Huarochirí Manuscript

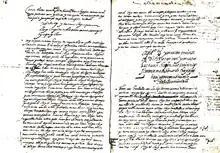
Chapter 7 and chapter 8 of the Huarochirí Manuscript

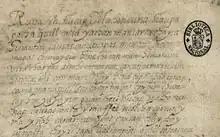
Beginning of the Manuscript

The Huarochirí manuscript (in modern Quechua spelling: "Waruchiri") is a text in Classical Quechua from the late 16th century, describing myths, religious notions and traditions of the Quechua people of Huarochirí Province. The main roles in the myth are played by mountain deities "(Huacas)", including the rivals "Paryaqaqa" and "Wallallu Qarwinchu", who also act as protectors of regional ethnicities (Huarochirí, Huanca). This text is an important monument of early colonial Quechua literature, because it is unique in its detailed description of the traditional beliefs of the indigenous Andean population of the former Inca Empire. It has been described as 'the closest thing to an Andean bible'.